Mary Marcy

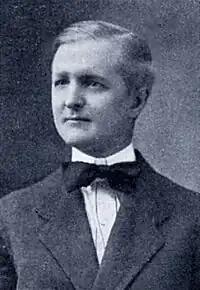
Mary Marcy's husband, socialist journalist Leslie Marcy, also worked on the staff of "The International Socialist Review."

Prominent attorney and civil libertarian Clarence Darrow heard the story of Mary's dismissal and went out of his way to aid the young woman. He obtained a job for her working as an office secretary for William R. Harper, president of the University of Chicago — a position which included free college tuition at the university. Marcy took full advantage of this opportunity, studying psychology under John Dewey and taking advanced courses in literature and philosophy.